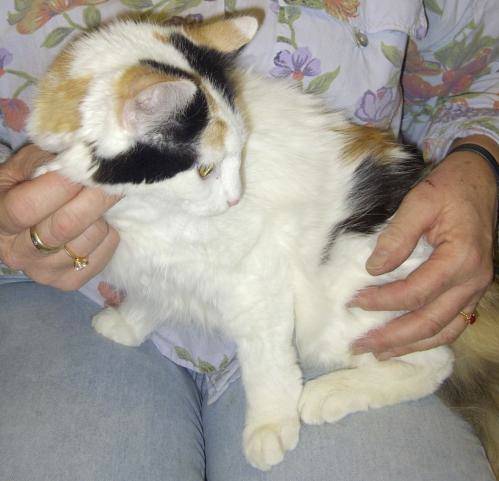
Label: cat